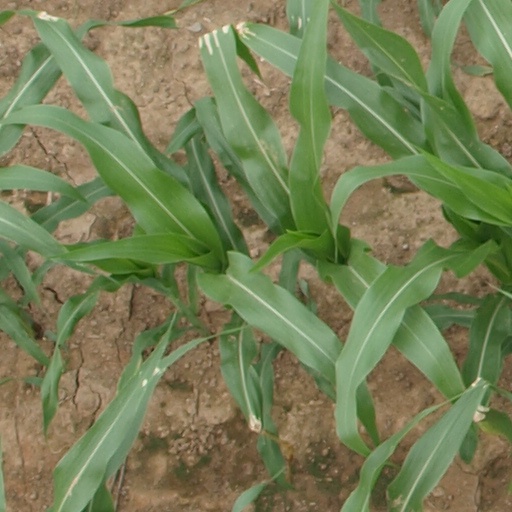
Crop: maize; corn